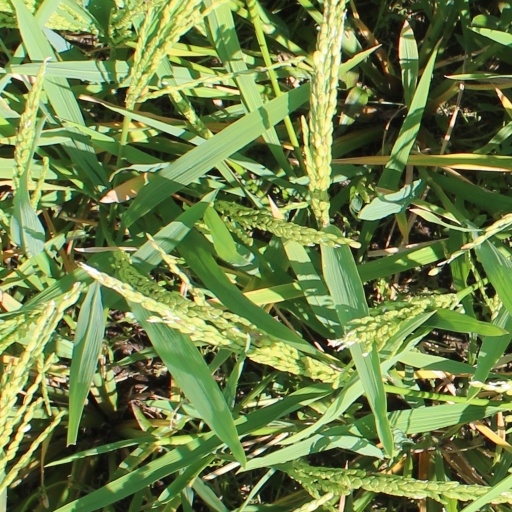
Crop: rice